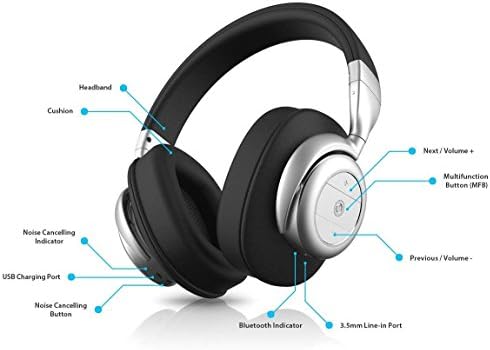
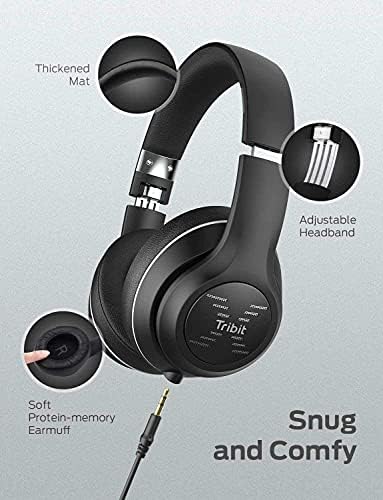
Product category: headphones
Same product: no